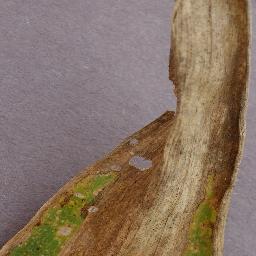
Label: Corn___Northern_Leaf_Blight